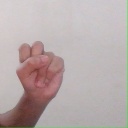
अक्षर: स